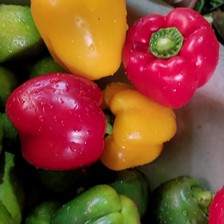
Label: pepper